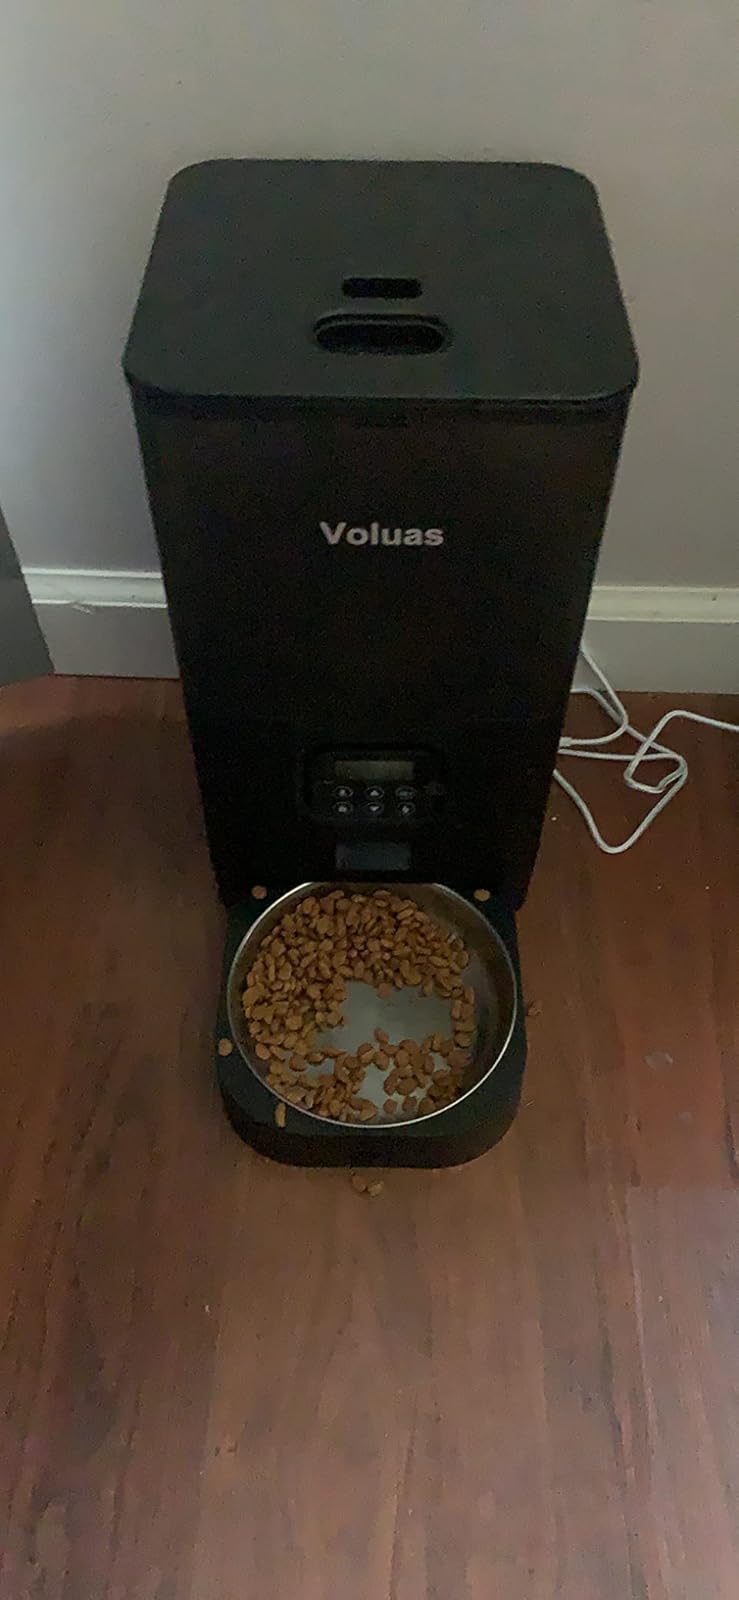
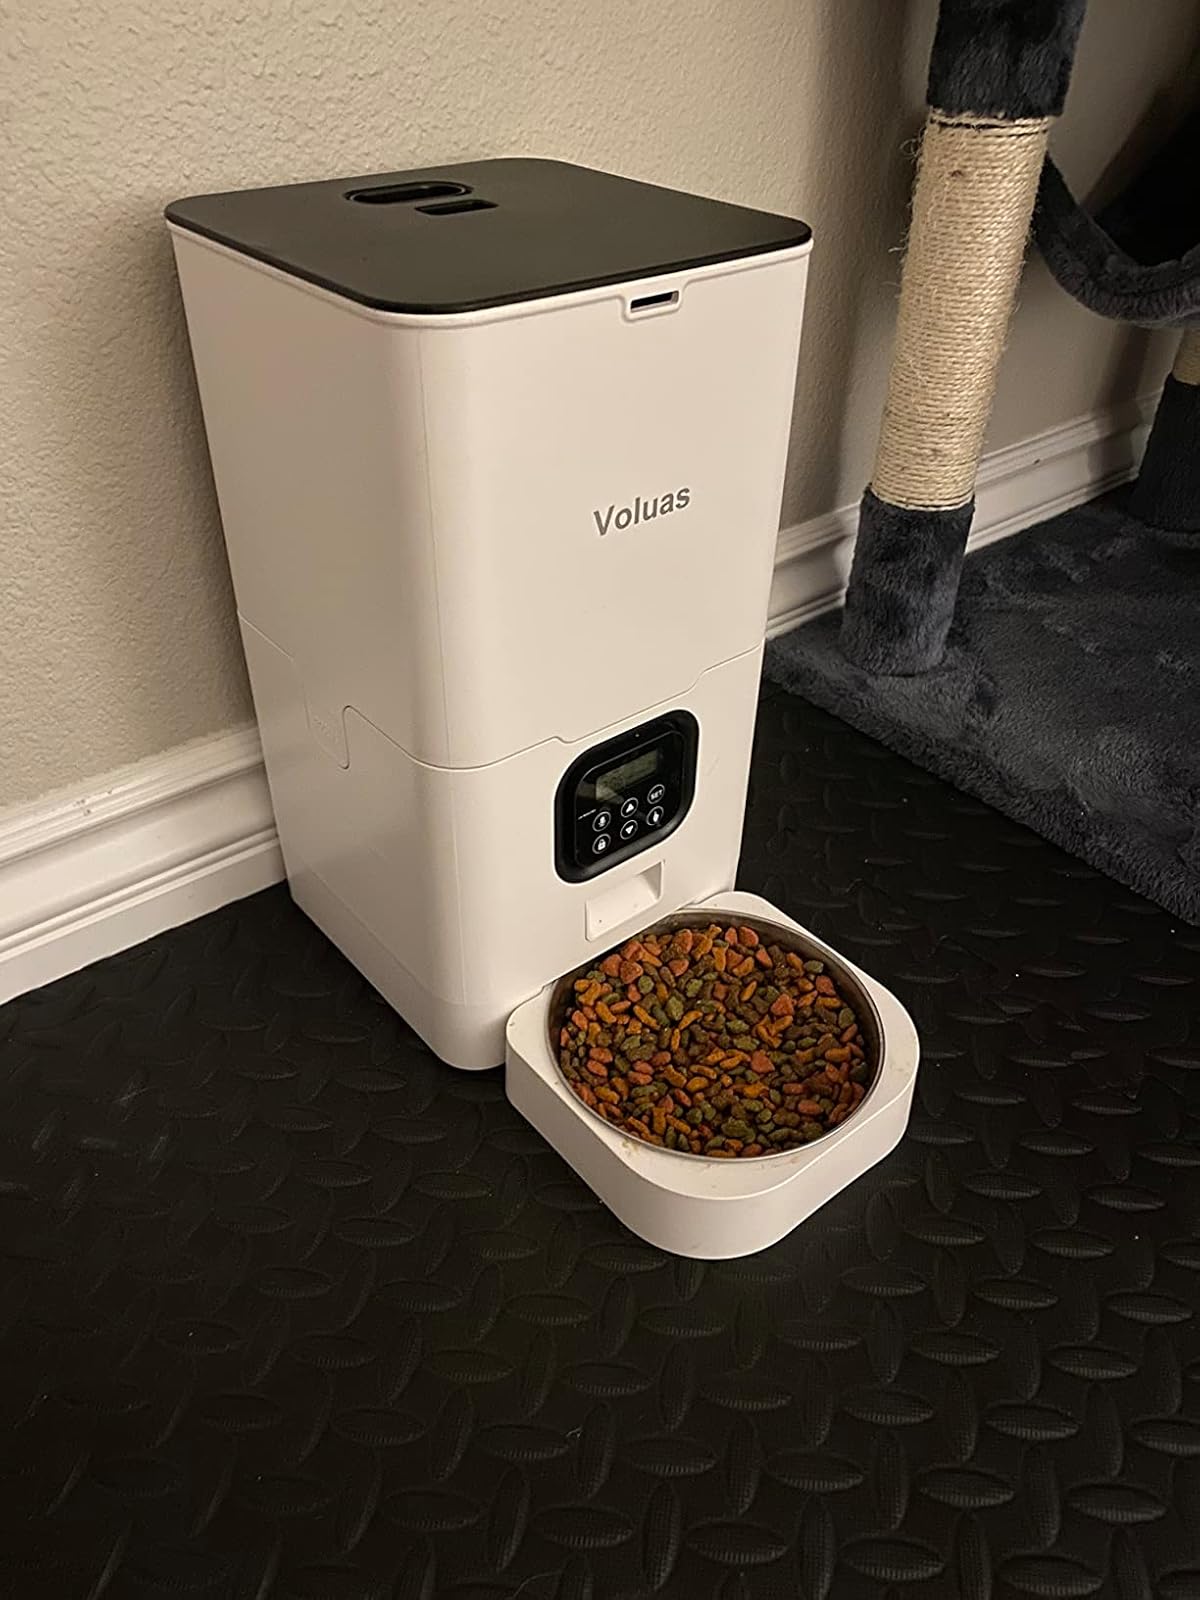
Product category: items_feeder
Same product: no